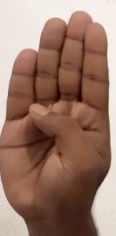
ASL sign: B